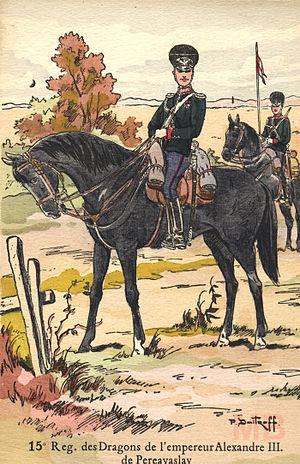
Les dragons, combattants à pieds, mais se déplaçant à cheval, sont apparus en Russie en 1631, sous le règne de Michel Iᵉʳ de Russie. Rapidement, les dragons comptent 11 000 hommes sous le règne d'Alexis Iᵉʳ, mais c'est sous le règne de Pierre le Grand qu'ils sont organisés de façon moderne. Les dragons, comme dans les autres pays européens, sont assimilés à la cavalerie légère au XIXᵉ siècle et ne combattent plus à pied. Il y avait plus d'une vingtaine de régiments de dragons en 1914.